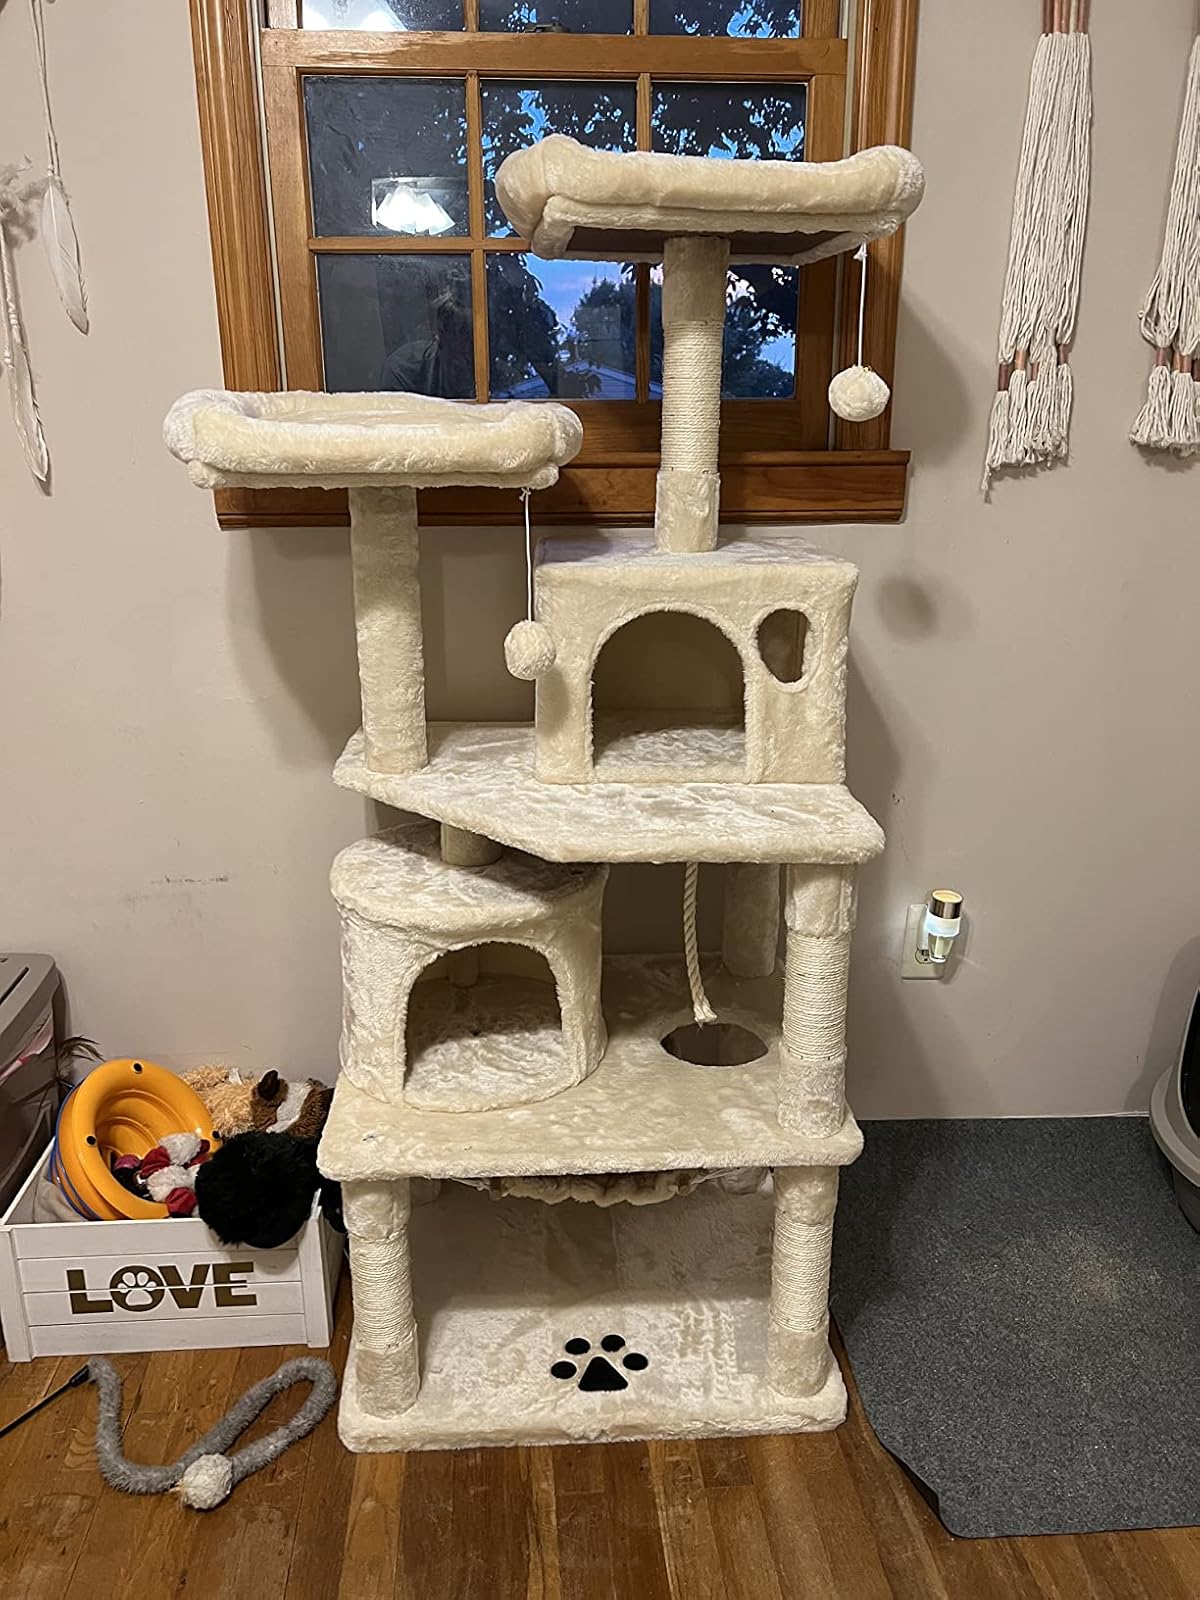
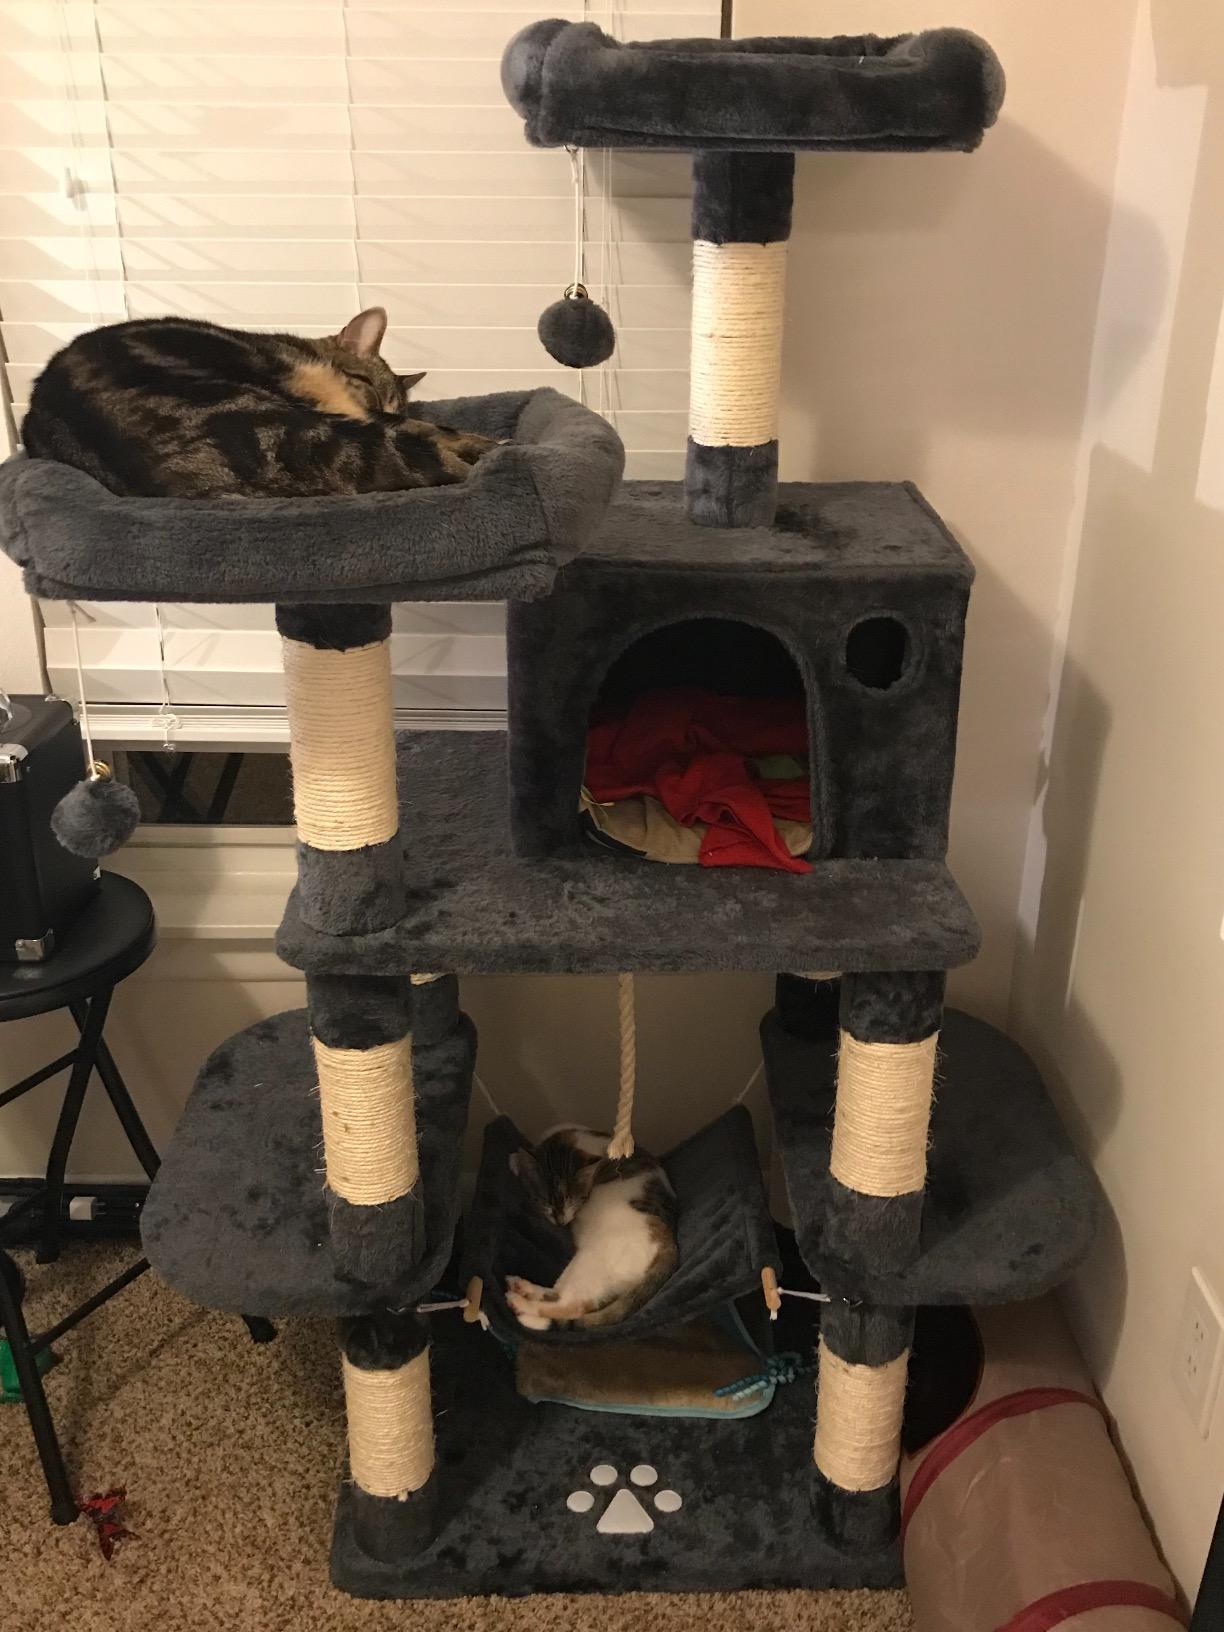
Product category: items_cat tree
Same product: no